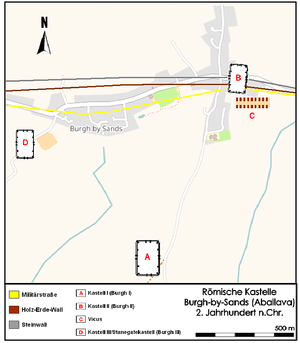
Cet article porte sur les forts et autres structures du mur d'Hadrien, système de fortifications fait de pierre et de terre et édifié de 122 à environ 128 dans l'ancienne province romaine de Bretagne, aujourd'hui en Cumbria et Northumberland dans le nord de l'Angleterre.